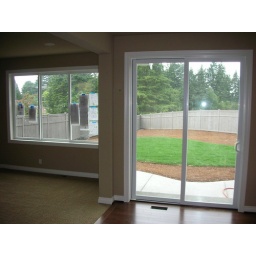
A view out the back door of the kitchen. Nice trees in the distance.